Second Triumvirate

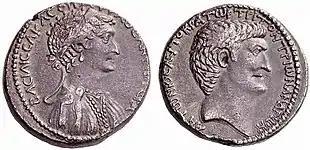
Cleopatra and Mark Antony depicted on a silver tetradrachm struck in Antioch (36 BC).

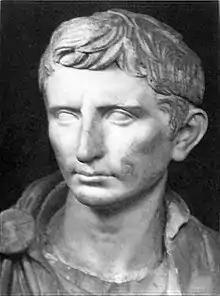
A reconstructed statue of Augustus as a younger Octavian, dated .

The triumvirate's legal term expired on 31 December 33 BC (Octavian's holding of his triumviral legal powers may have continued to 27 BC). In the new year, Octavian used force to drive the potentially resurgent consuls from Rome after one of the consuls started to publicly attack him. The consuls fled to the east and Antony with several hundred senators, which Antony organised into a "counter-senate".